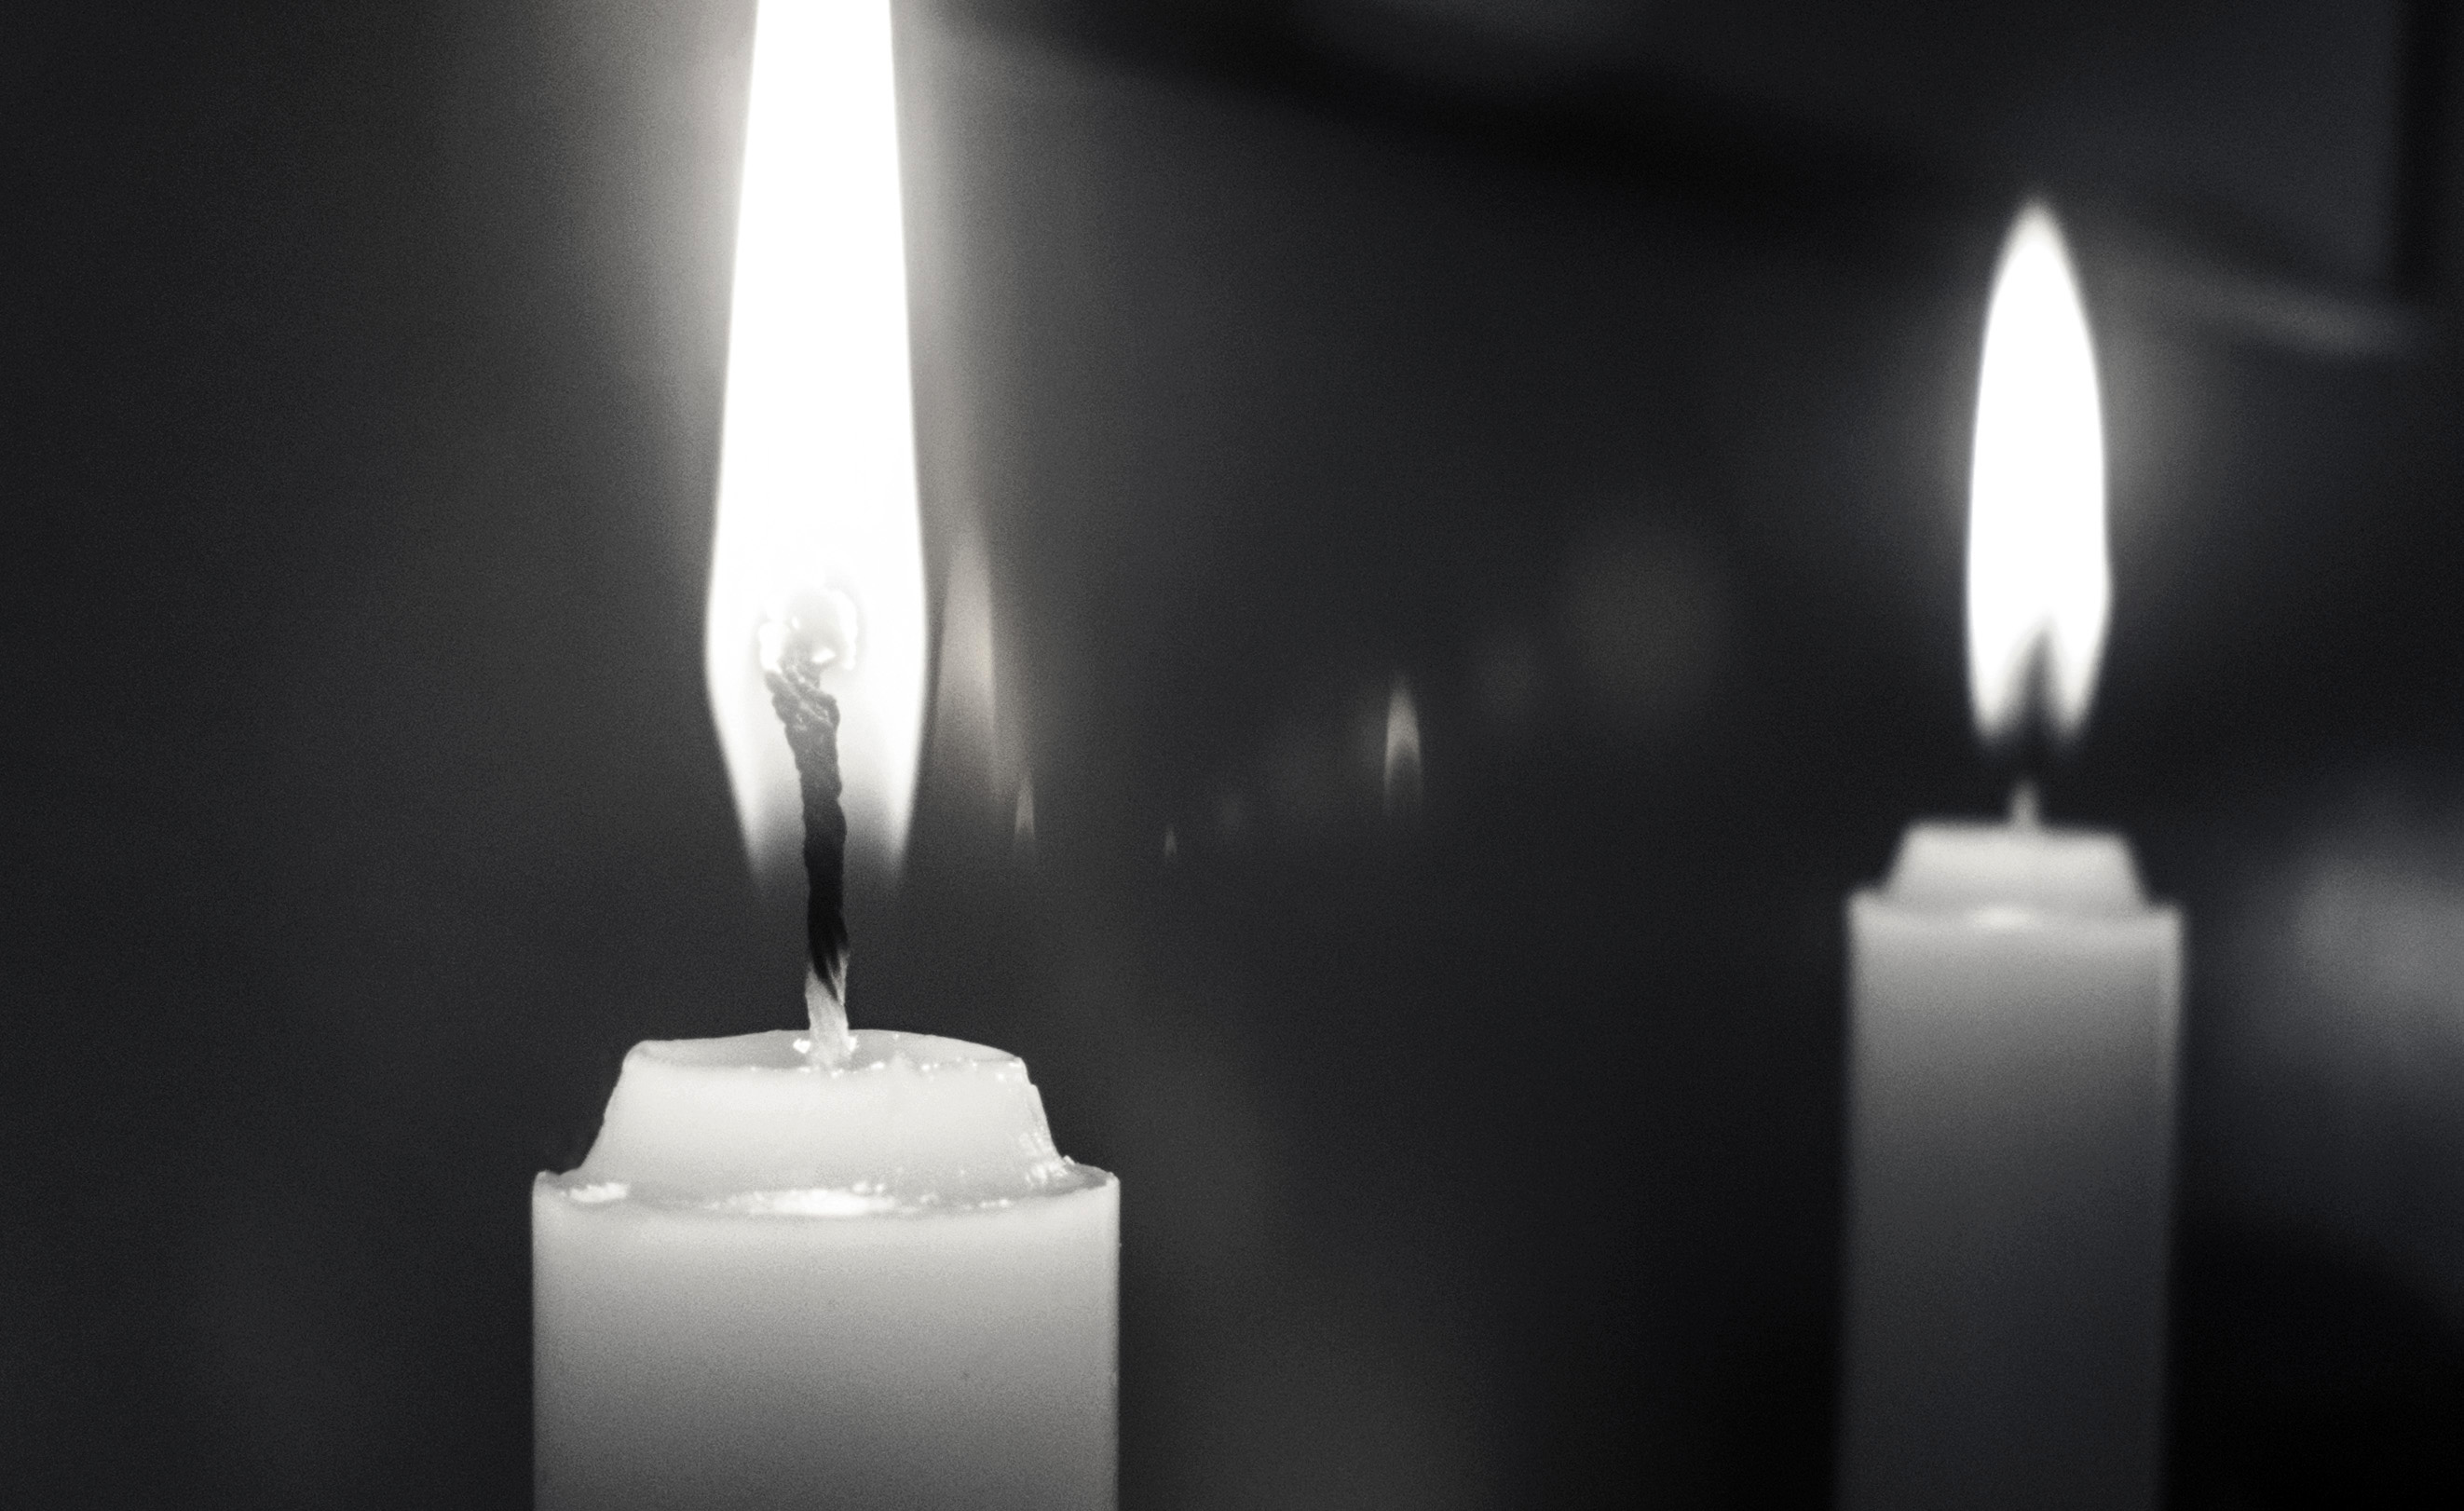
light, black and white, white, flame, darkness, lamp, candle, lighting, decor, bw, 2015, candles, light fixture, friday, wax, plasma, shabbos, monochrome photography, incandescent light bulb